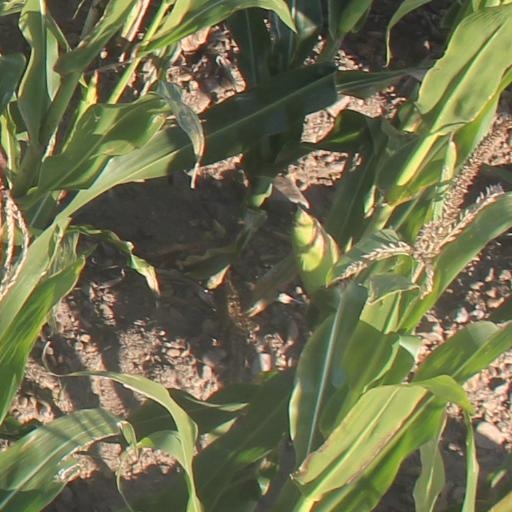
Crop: maize; corn